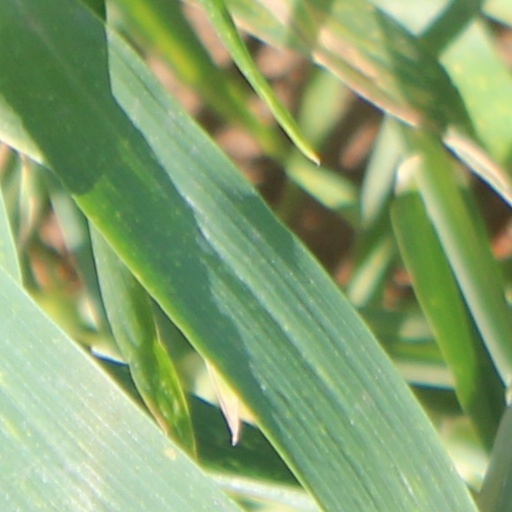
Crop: wheat